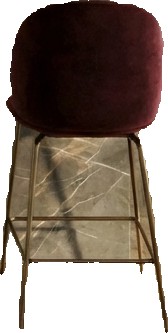
Surface category: chair